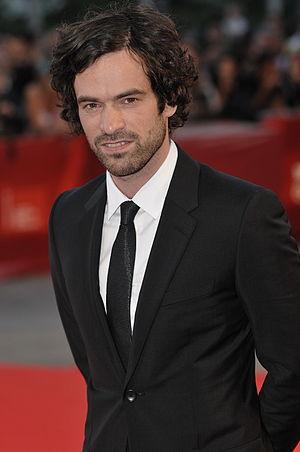
Romain Duris, né le 28 mai 1974 à Paris, est un acteur français.
Arsène Lupin est un personnage de fiction français créé par Maurice Leblanc. Ce gentleman cambrioleur est particulièrement connu pour son talent à user de déguisements et changer d'identité pour commettre ses délits.
Le cinéma comique français englobe l'ensemble des films comiques produits en France. Destiné à provoquer le rire, en jouant sur les gags et les situations. Le comique est le genre français le plus populaire au cinéma.